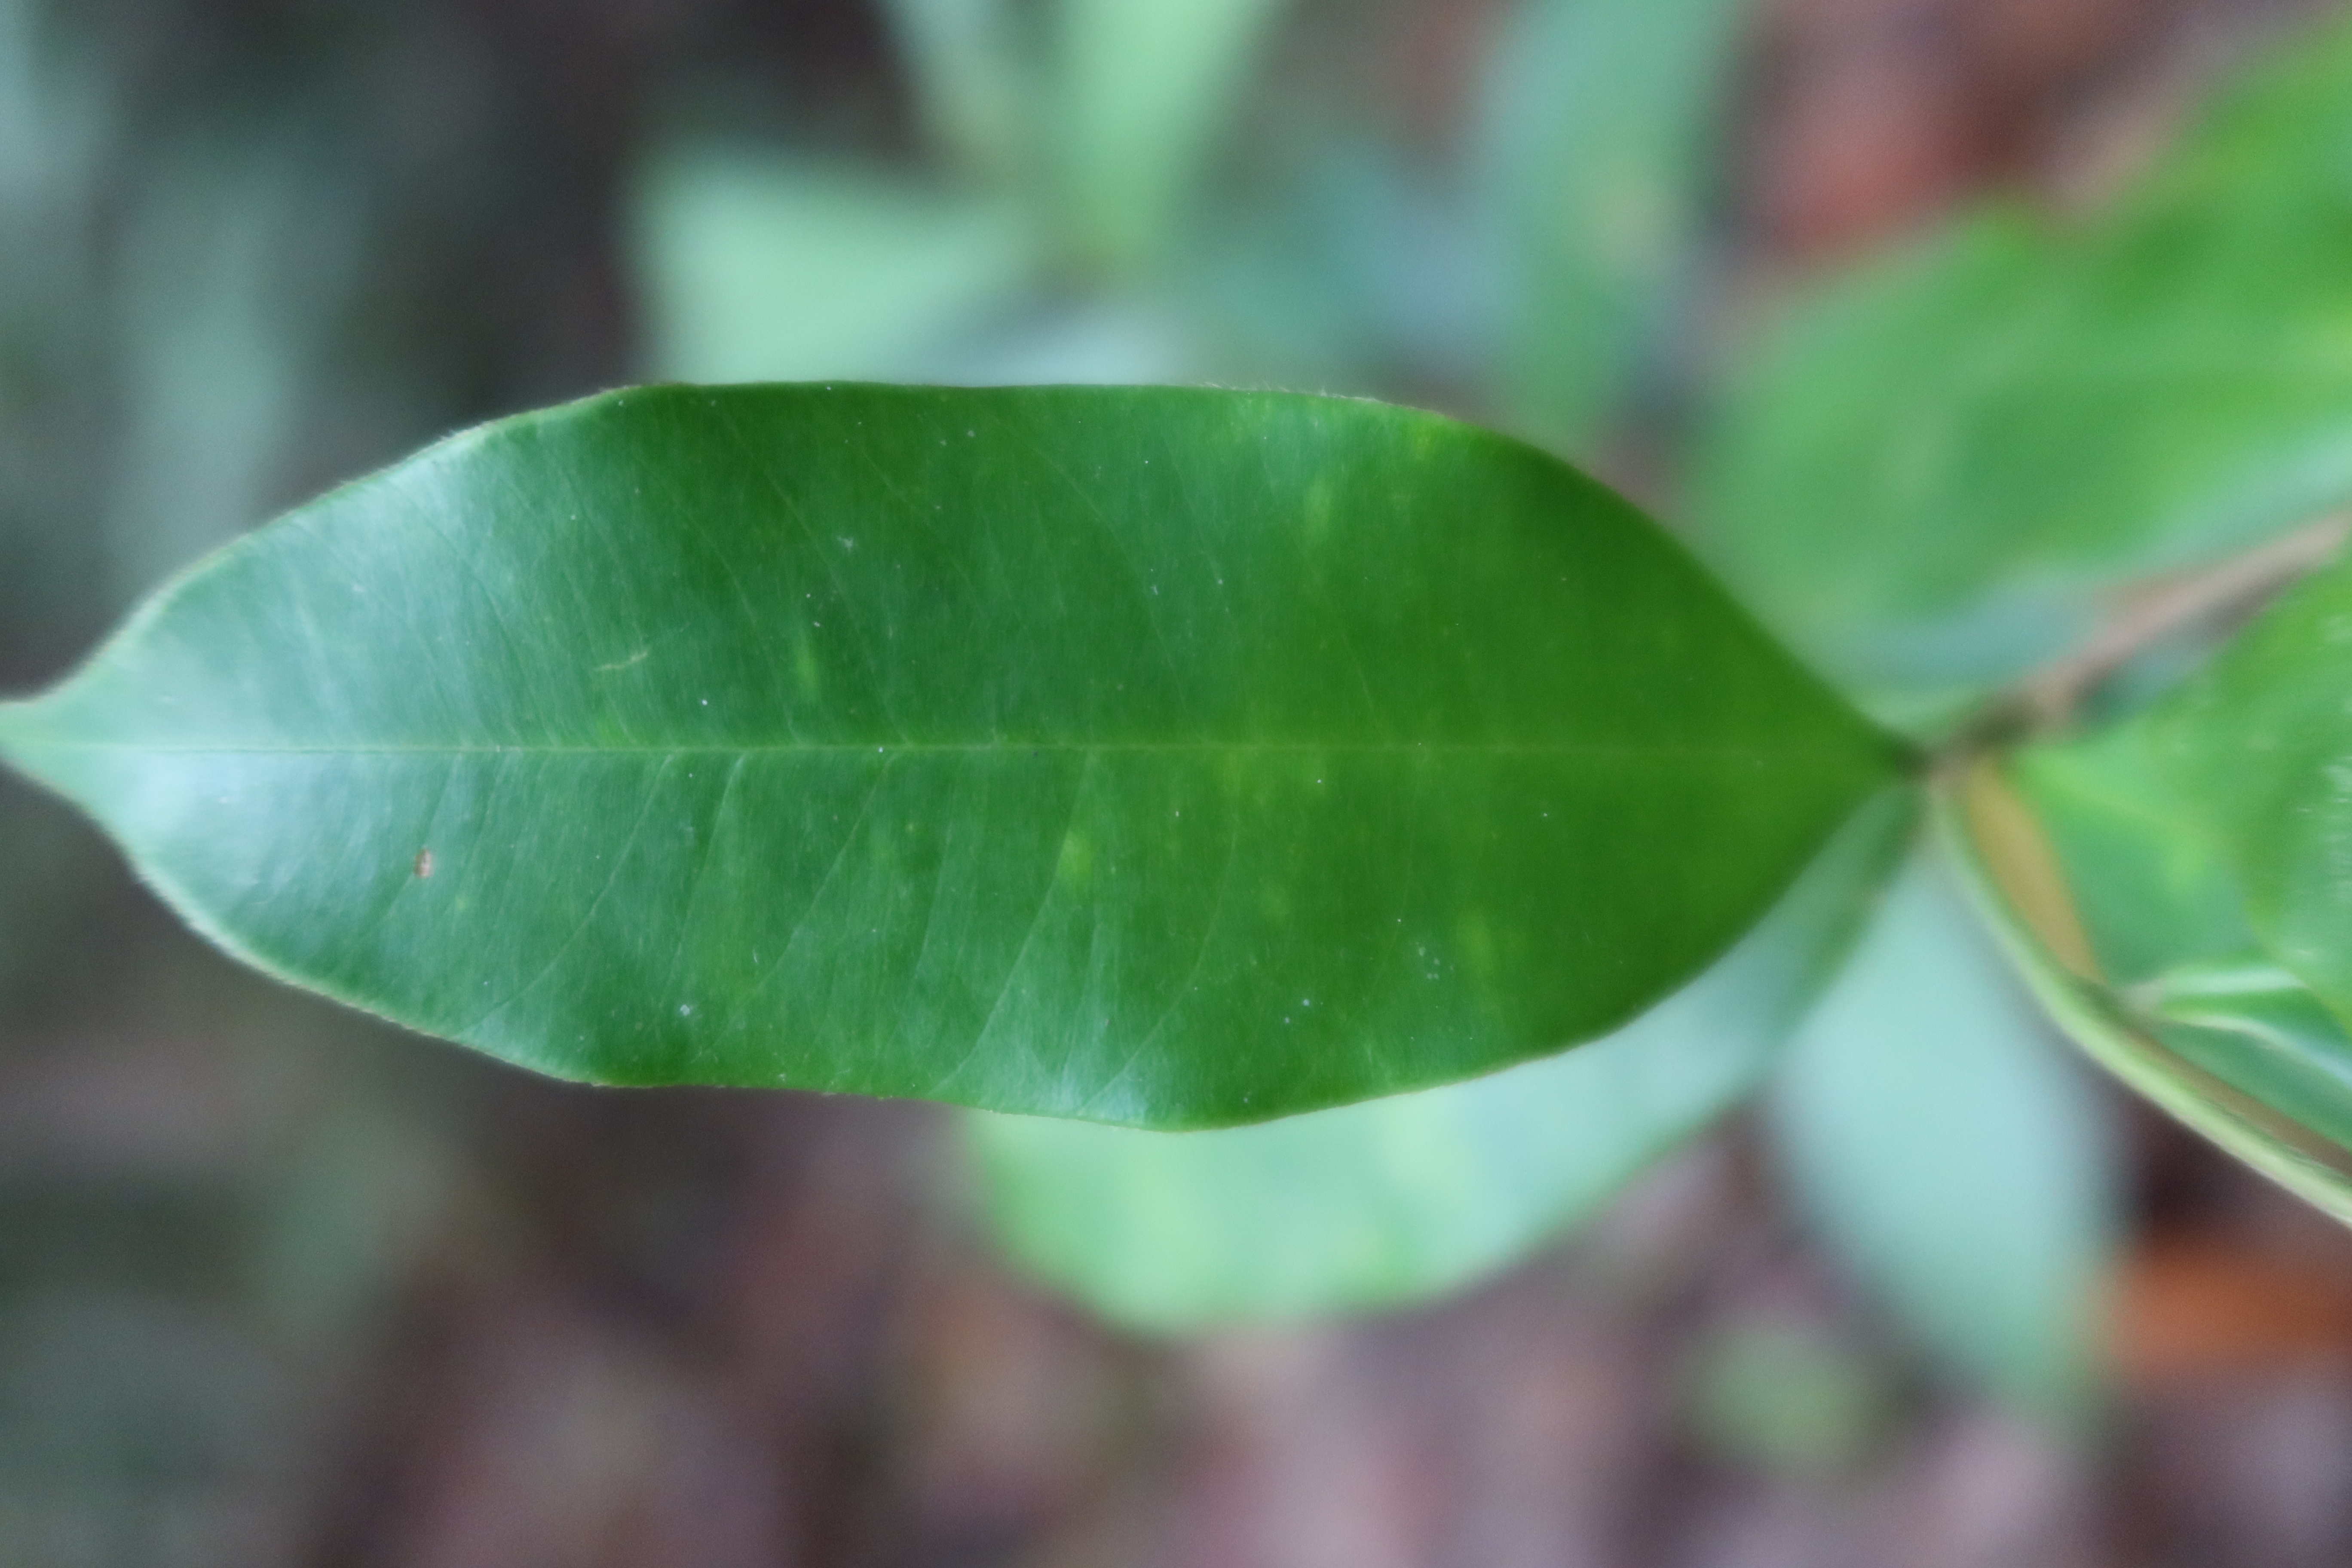
Label: Healthy